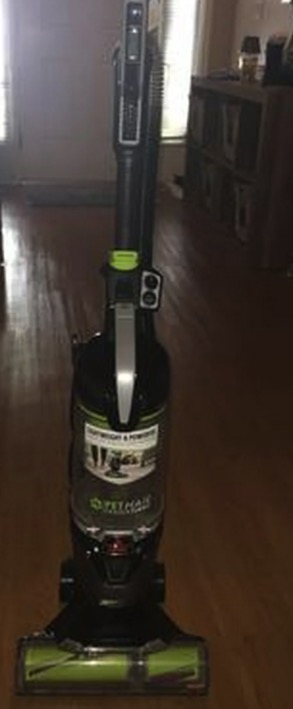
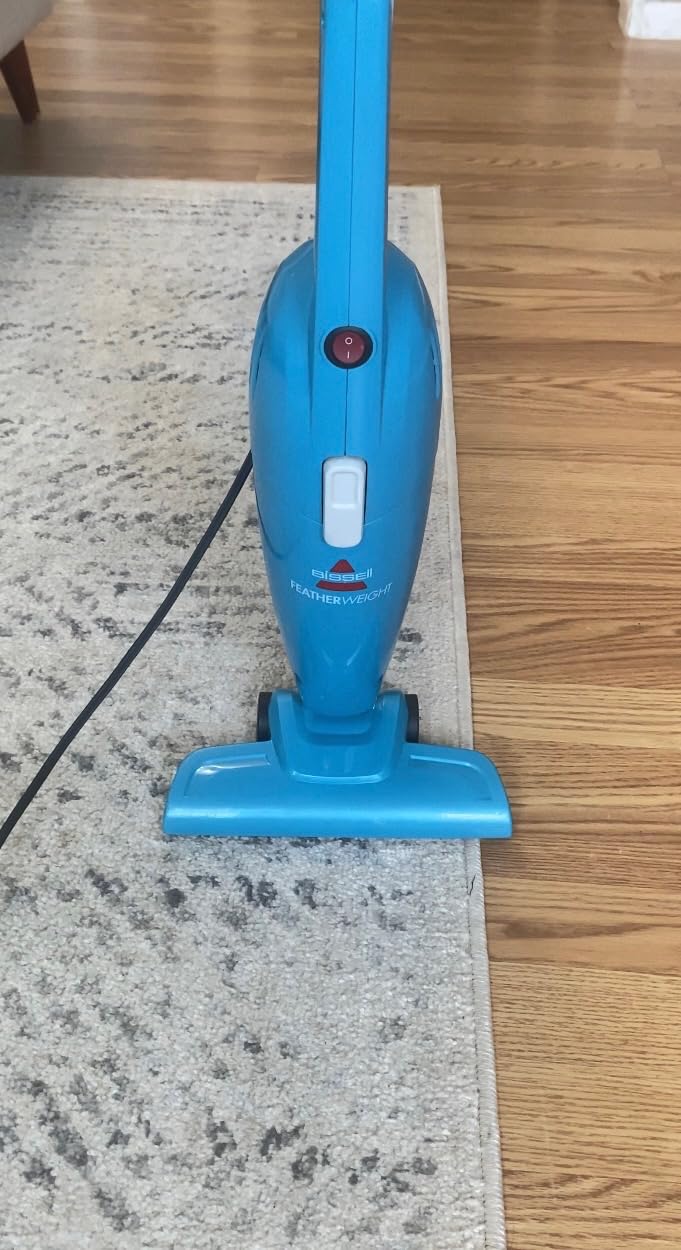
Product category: items_vacuum
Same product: no